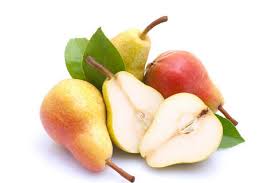
Waste category: biological